EarthCruiser

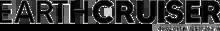

EarthCruiser started as an Australian company that designs and manufactures off-road recreational vehicles and truck campers for expedition and overlanding. The company was founded in 2008 by Lance Gillies and Michelle Boltz after the couple could not find a suitable overland vehicle for undertaking the Great Sandy Desert. EarthCruiser's motto is, "Go Further, Stay Longer."